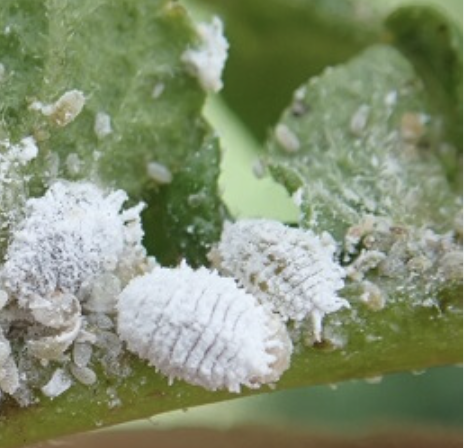
Label: mealybug_infestation